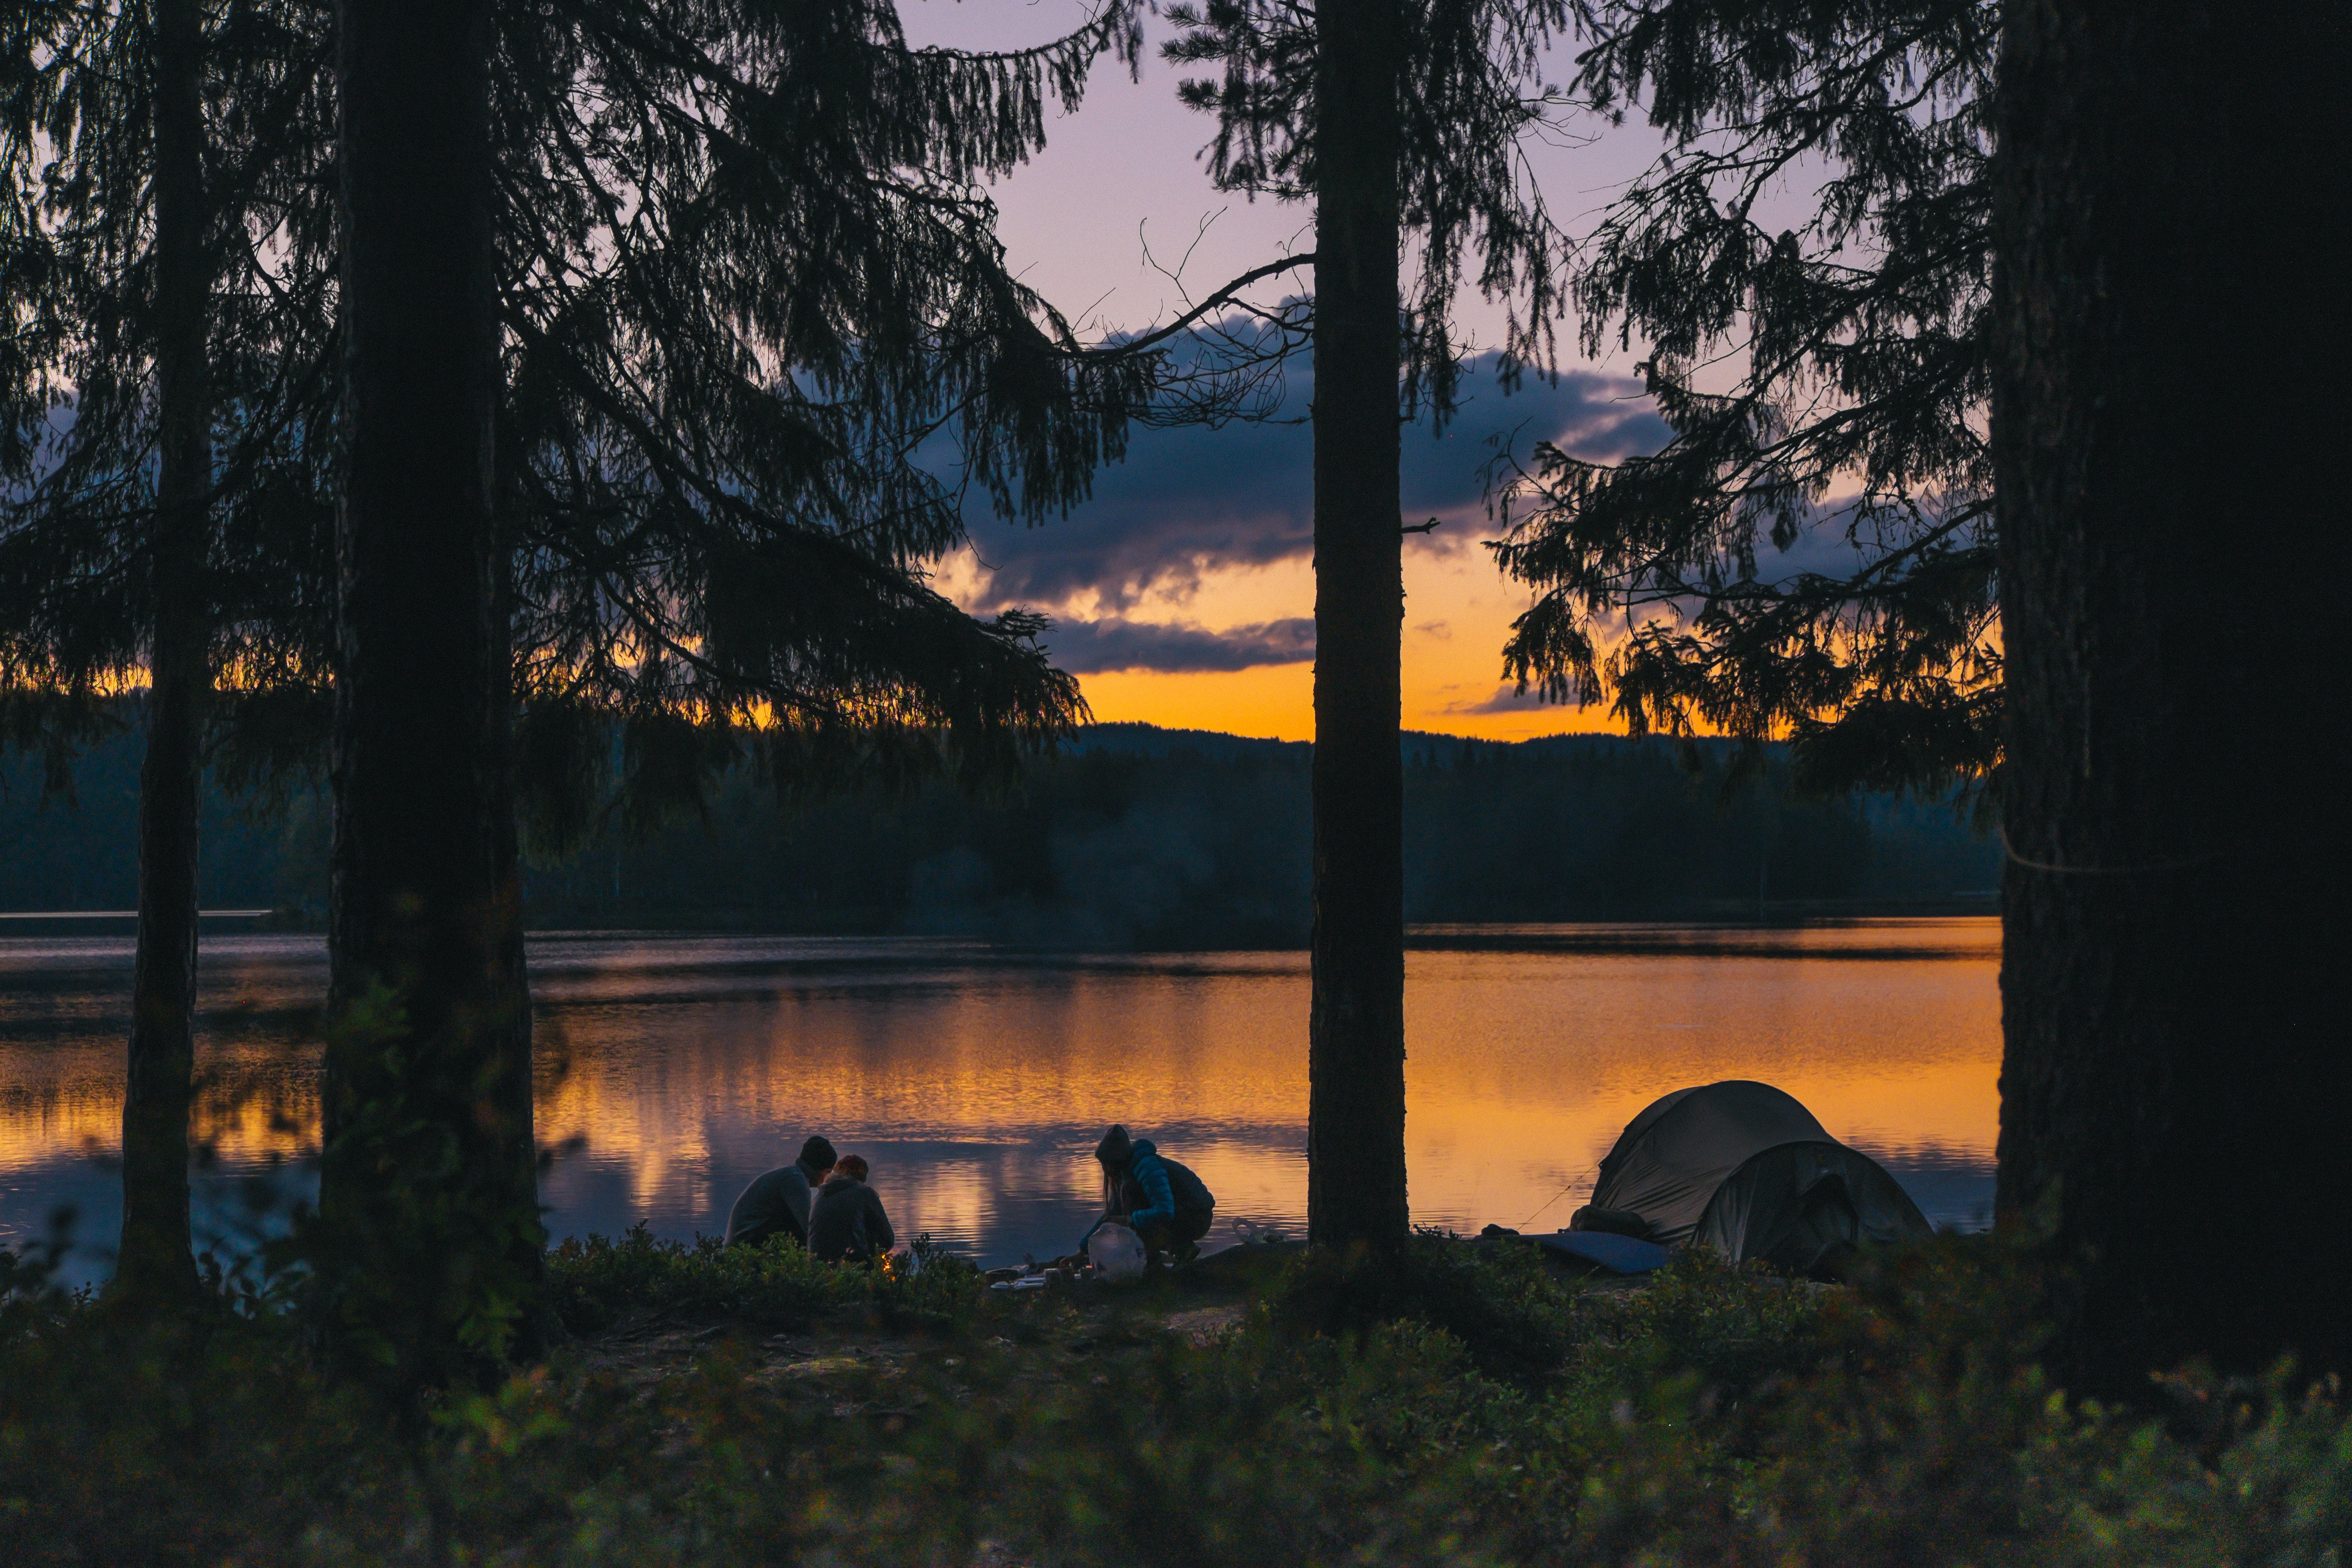
landscape, tree, nature, forest, people, sunrise, sunset, sunlight, morning, leaf, lake, dawn, river, dusk, evening, reflection, autumn, camping, season, atmospheric phenomenon, woody plant